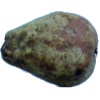
Label: pear_stone